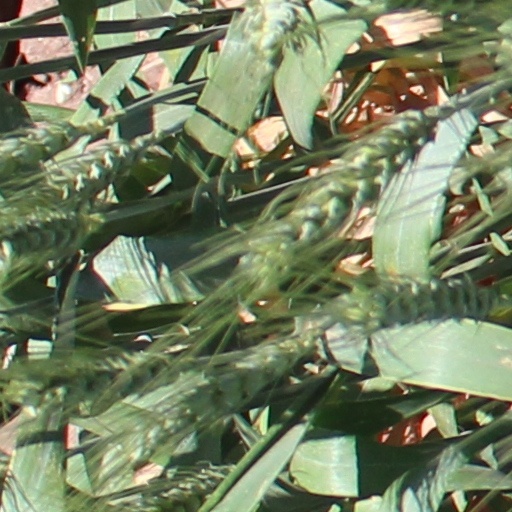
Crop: wheat